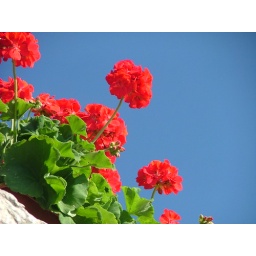
Red geraniums against a clear blue sky, Lyon Old Town